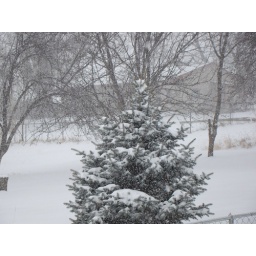
Backyard pine tree covered in snow